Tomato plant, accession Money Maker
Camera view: horizontal (90 deg, fisheye); turntable rotation: 90 degrees
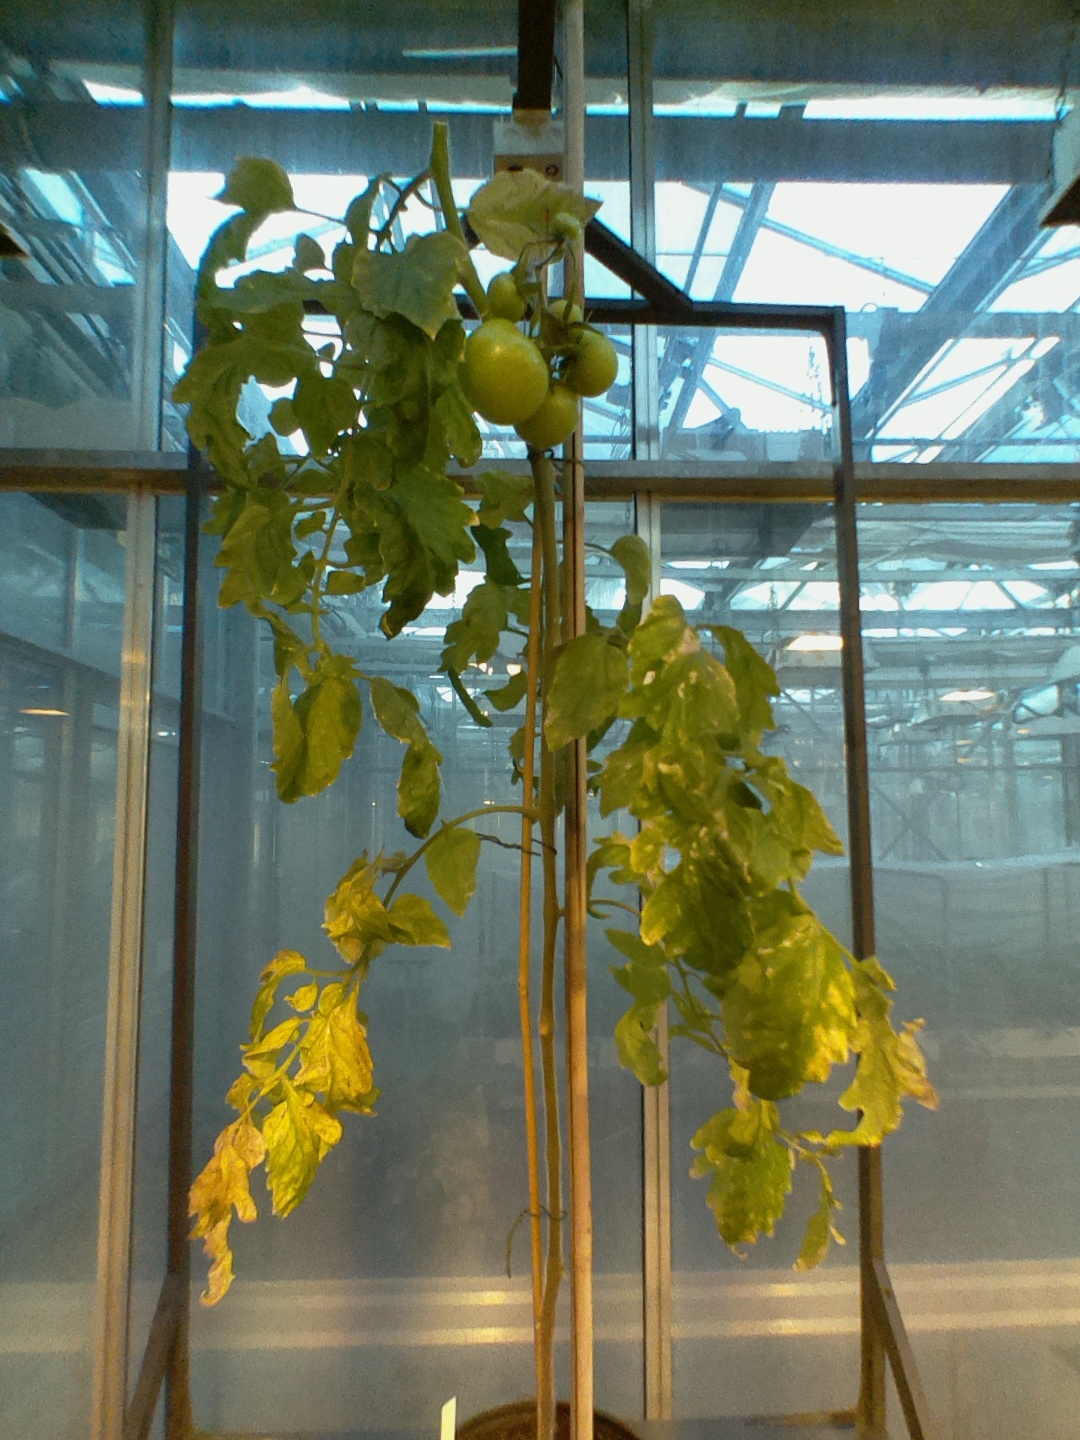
BBCH growth stage 79: 90% -100% of final fruit size